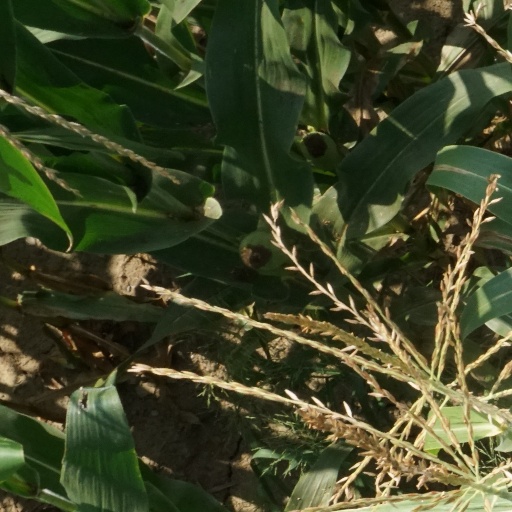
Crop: maize; corn